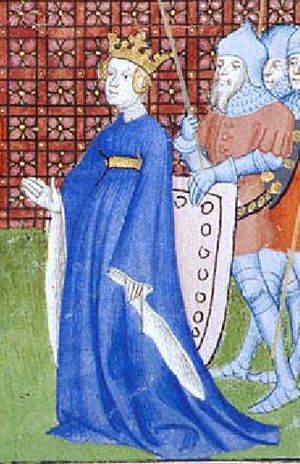
Frankrigs dronninger / Huset Capet / Hovedlinje
Dette er en liste over de kvinder, der har været dronninger eller kejserinder i det franske monarki. Alle Frankrigs monarker var mandlige, selvom nogle kvinder har styret Frankrig som regenter.